Bell X-1

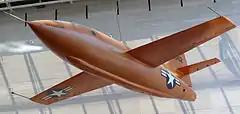
X-1-1 #46-062 "Glamorous Glennis" at the National Air and Space Museum. Its color is international orange.

The X-1E first flew on 15 December 1955, a glide-flight controlled by USAF test pilot Joe Walker. Walker left the X-1E program during 1958, after 21 flights, attaining a maximum speed of Mach 2.21 (752 m/s, 2,704 km/h). NACA research pilot John B. McKay took his place during September 1958, completing five flights in pursuit of Mach 3 (1,021 m/s, 3,675 km/h) before the X-1E was permanently grounded after its 26th flight, during November 1958, due to the discovery of structural cracks in the fuel tank wall.